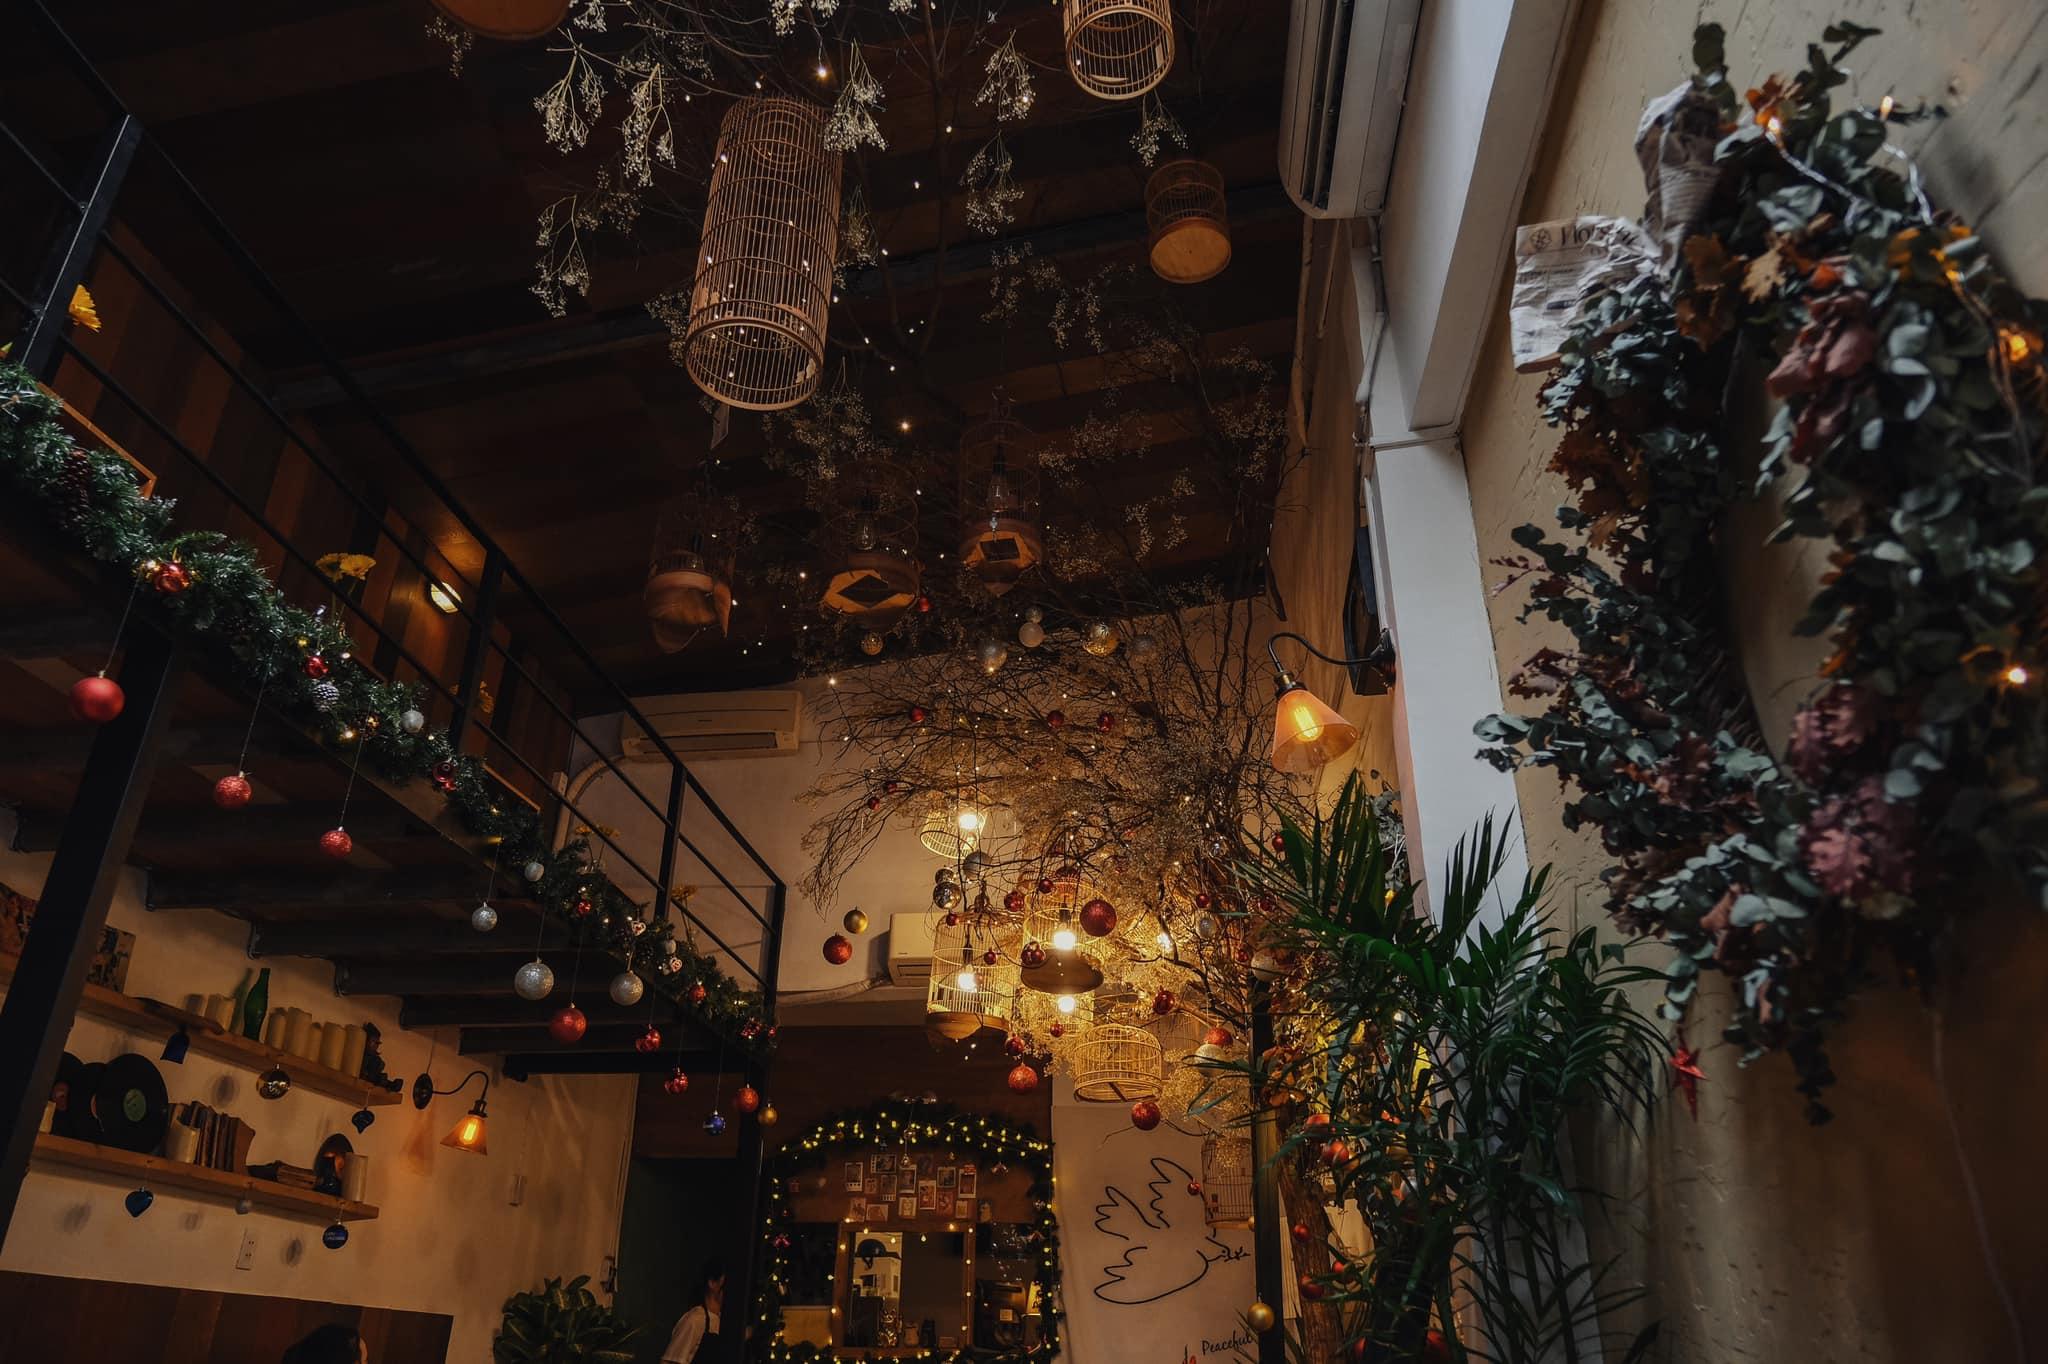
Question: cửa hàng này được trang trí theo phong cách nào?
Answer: phong cách giáng sinh